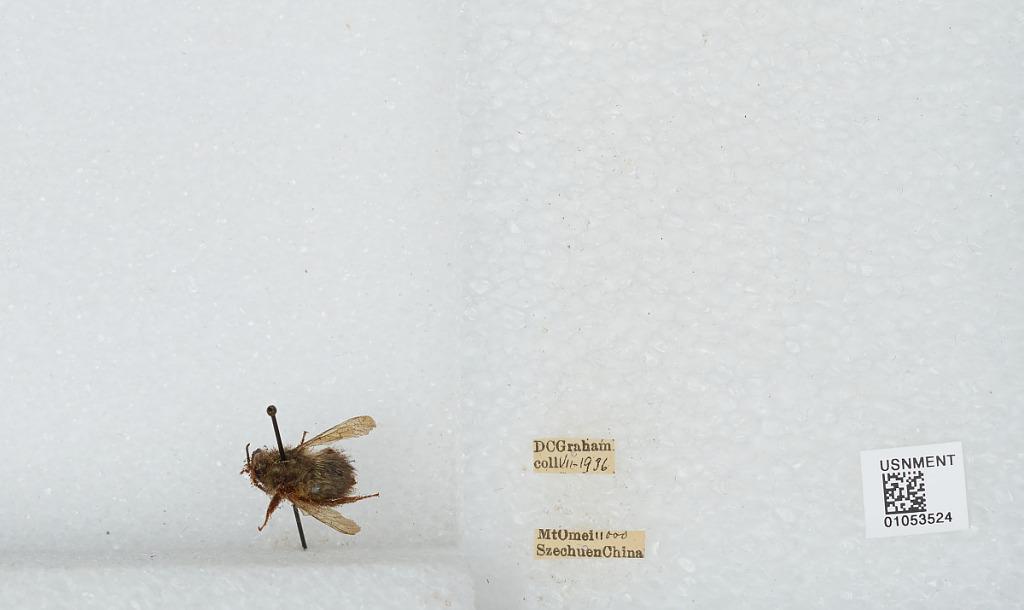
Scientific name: Bombus sp.
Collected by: D. Graham
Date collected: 1936-7-
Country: China
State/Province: Sichuan
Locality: Mt Emei